Jimmy Hannah

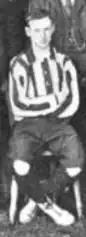
With Sunderland in 1894

James Hannah (17 March 1869 – 1 December 1917) was a Scottish footballer who played as a winger for Sunderland and the Scotland national team.